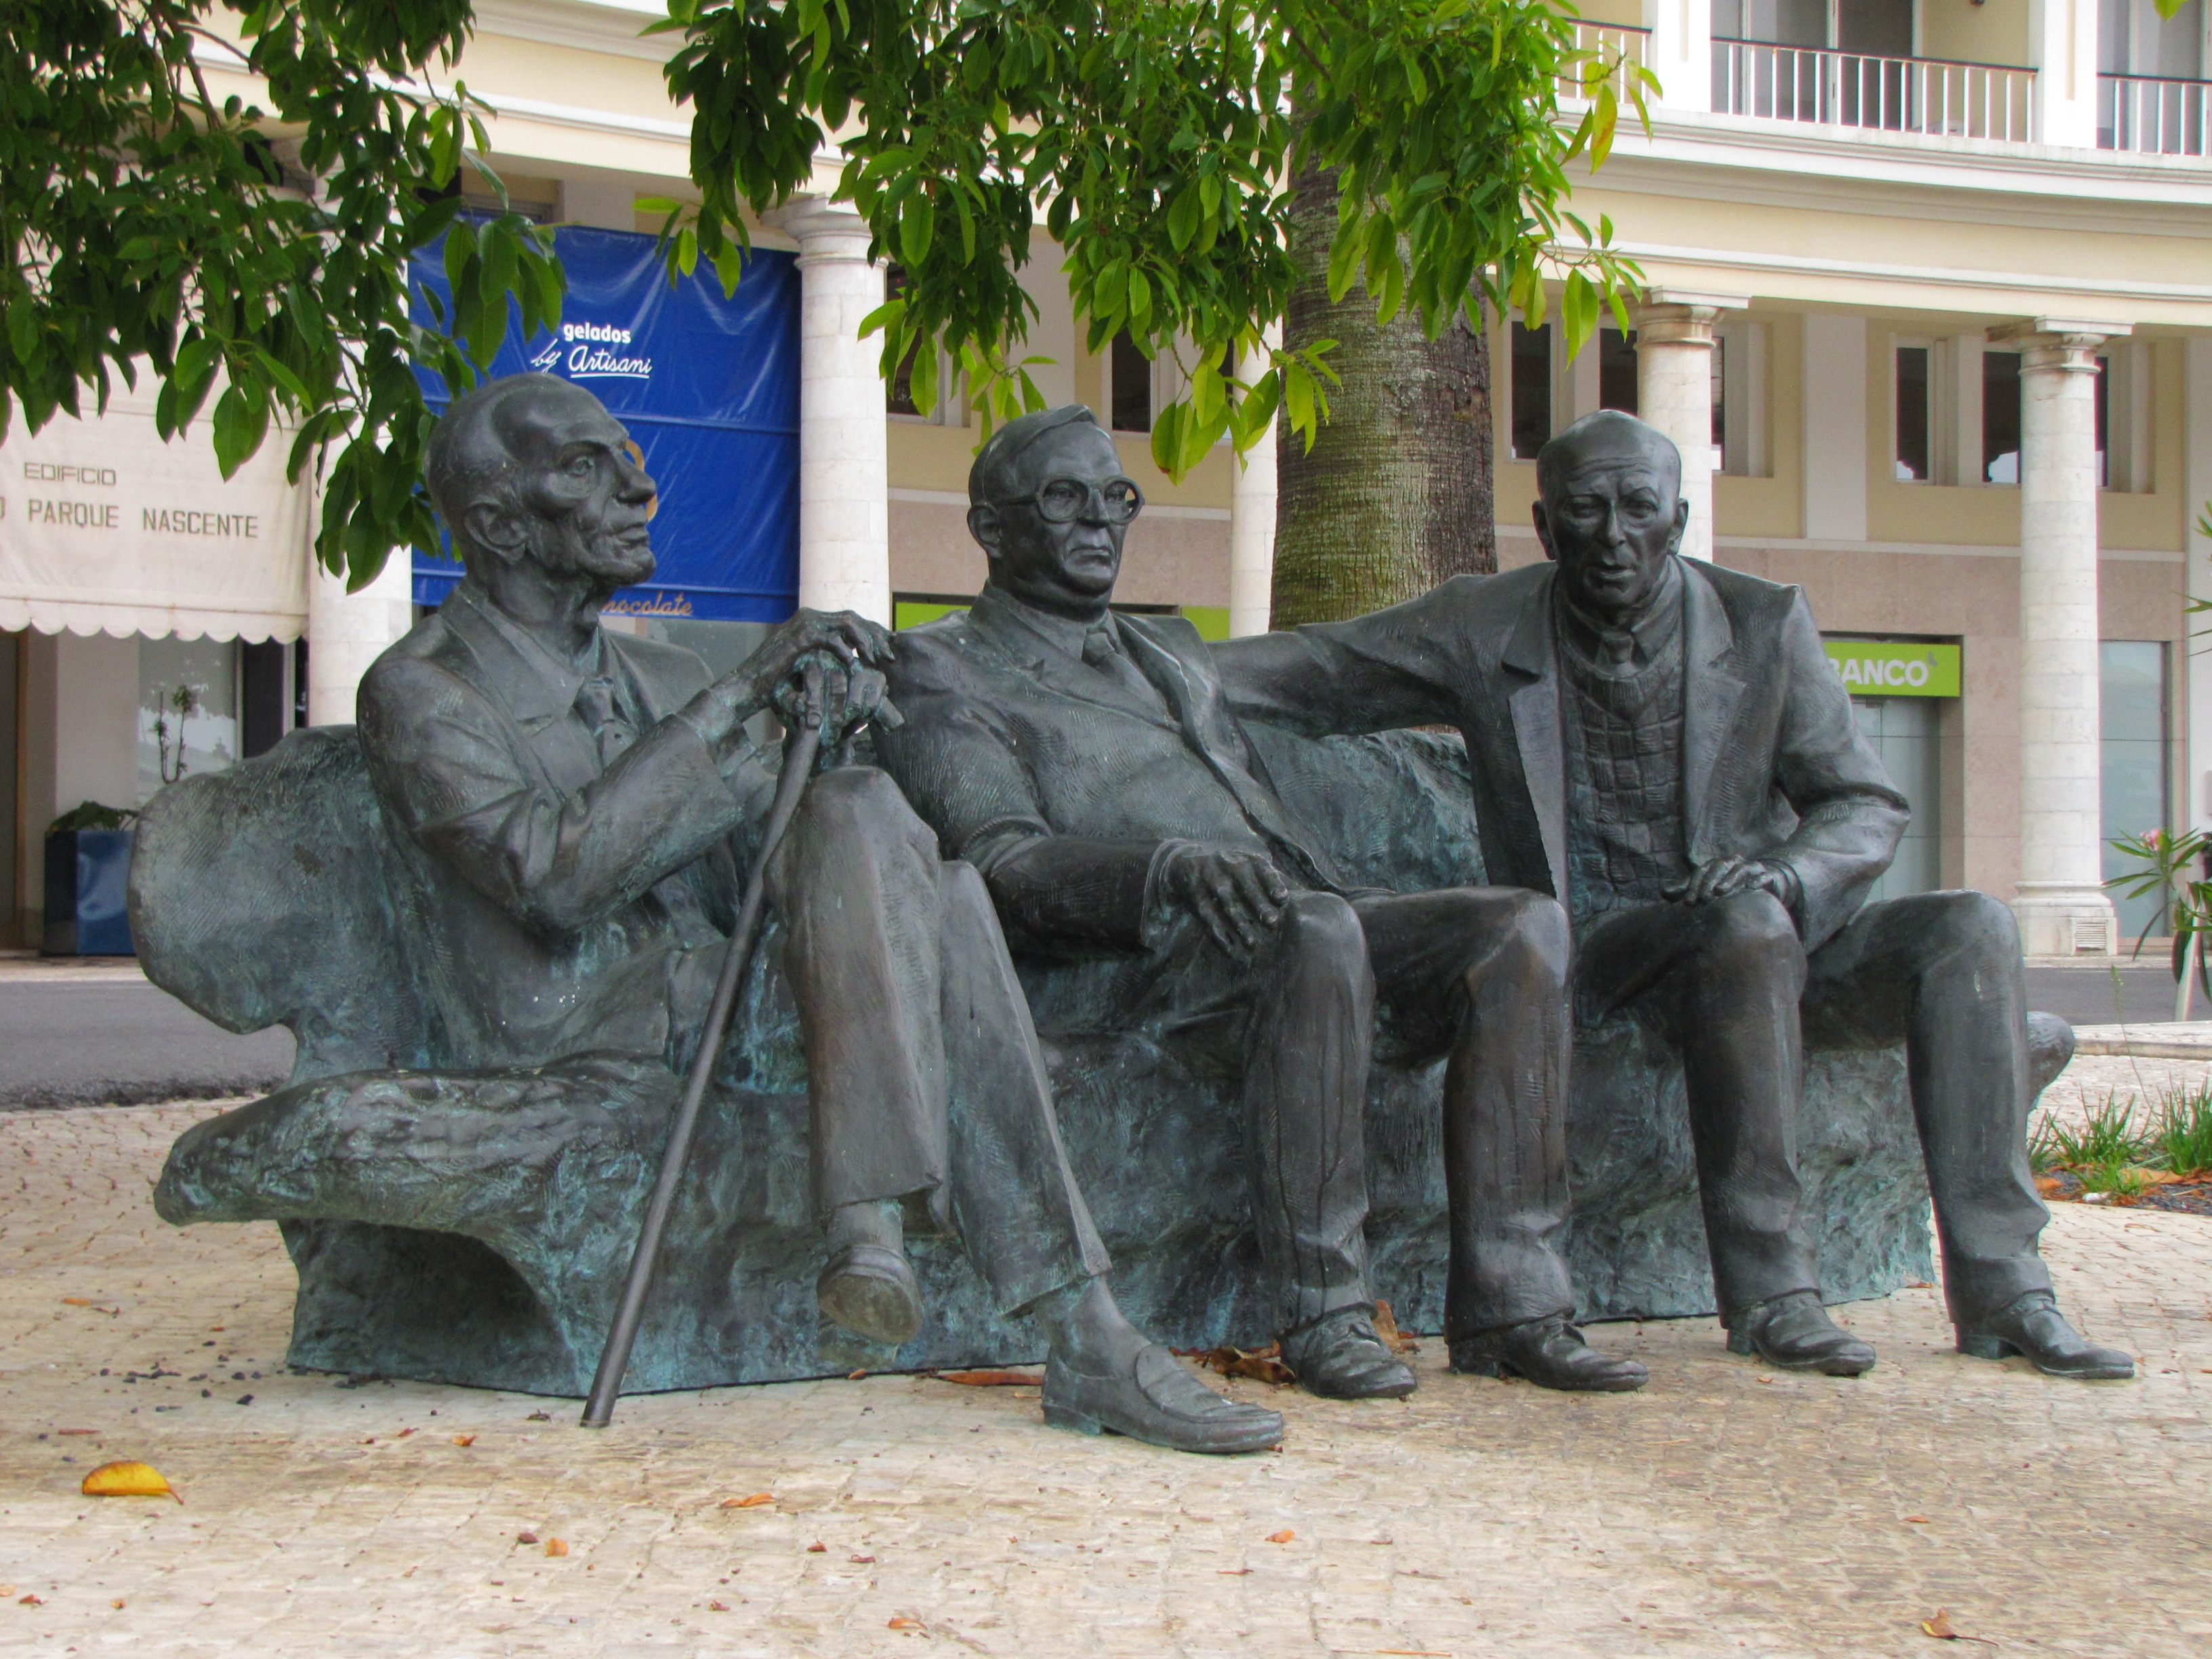
view, monument, statue, tourism, sculpture, memorial, art, portugal, history, historical